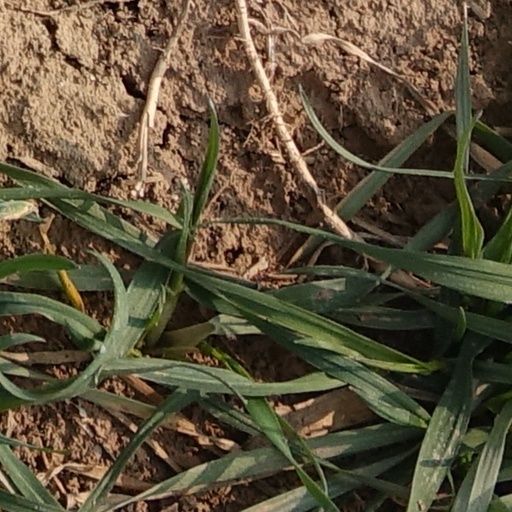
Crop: wheat